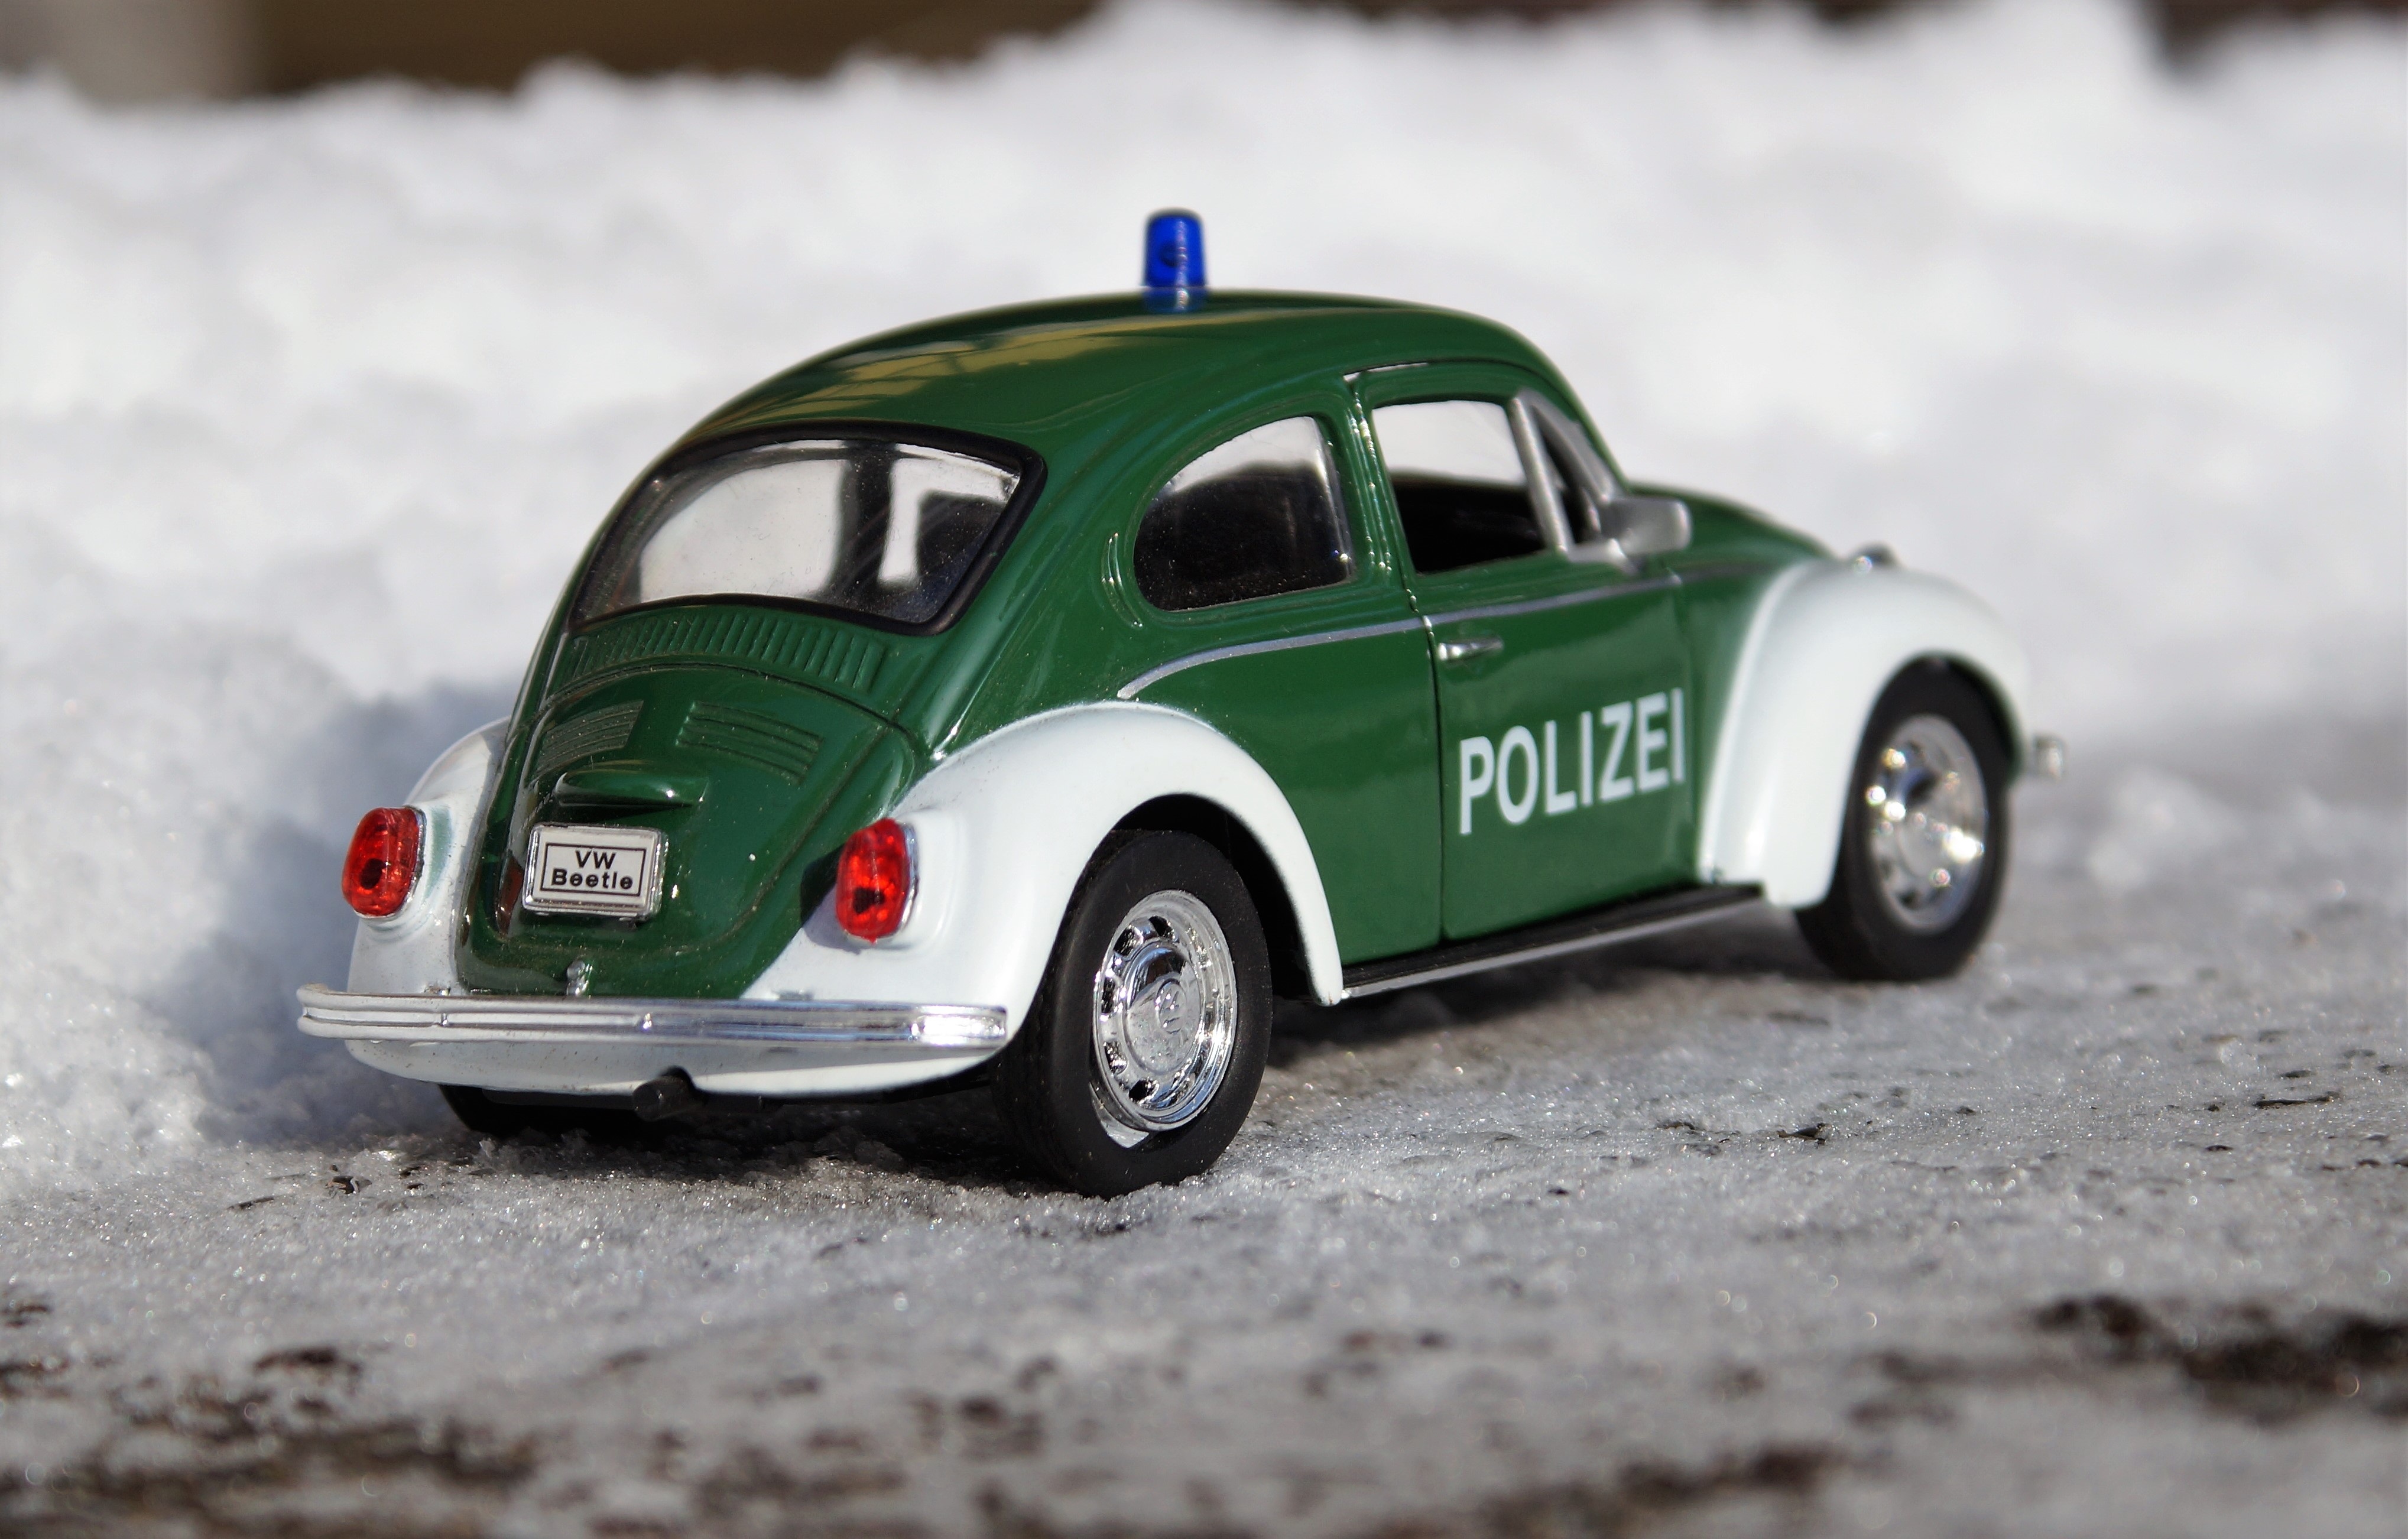
snow, car, vw, model, vehicle, auto, motor vehicle, brand, police, oldtimer, beetle, vehicles, city car, model car, volkswagen beetle, compact car, automotive design, subcompact car